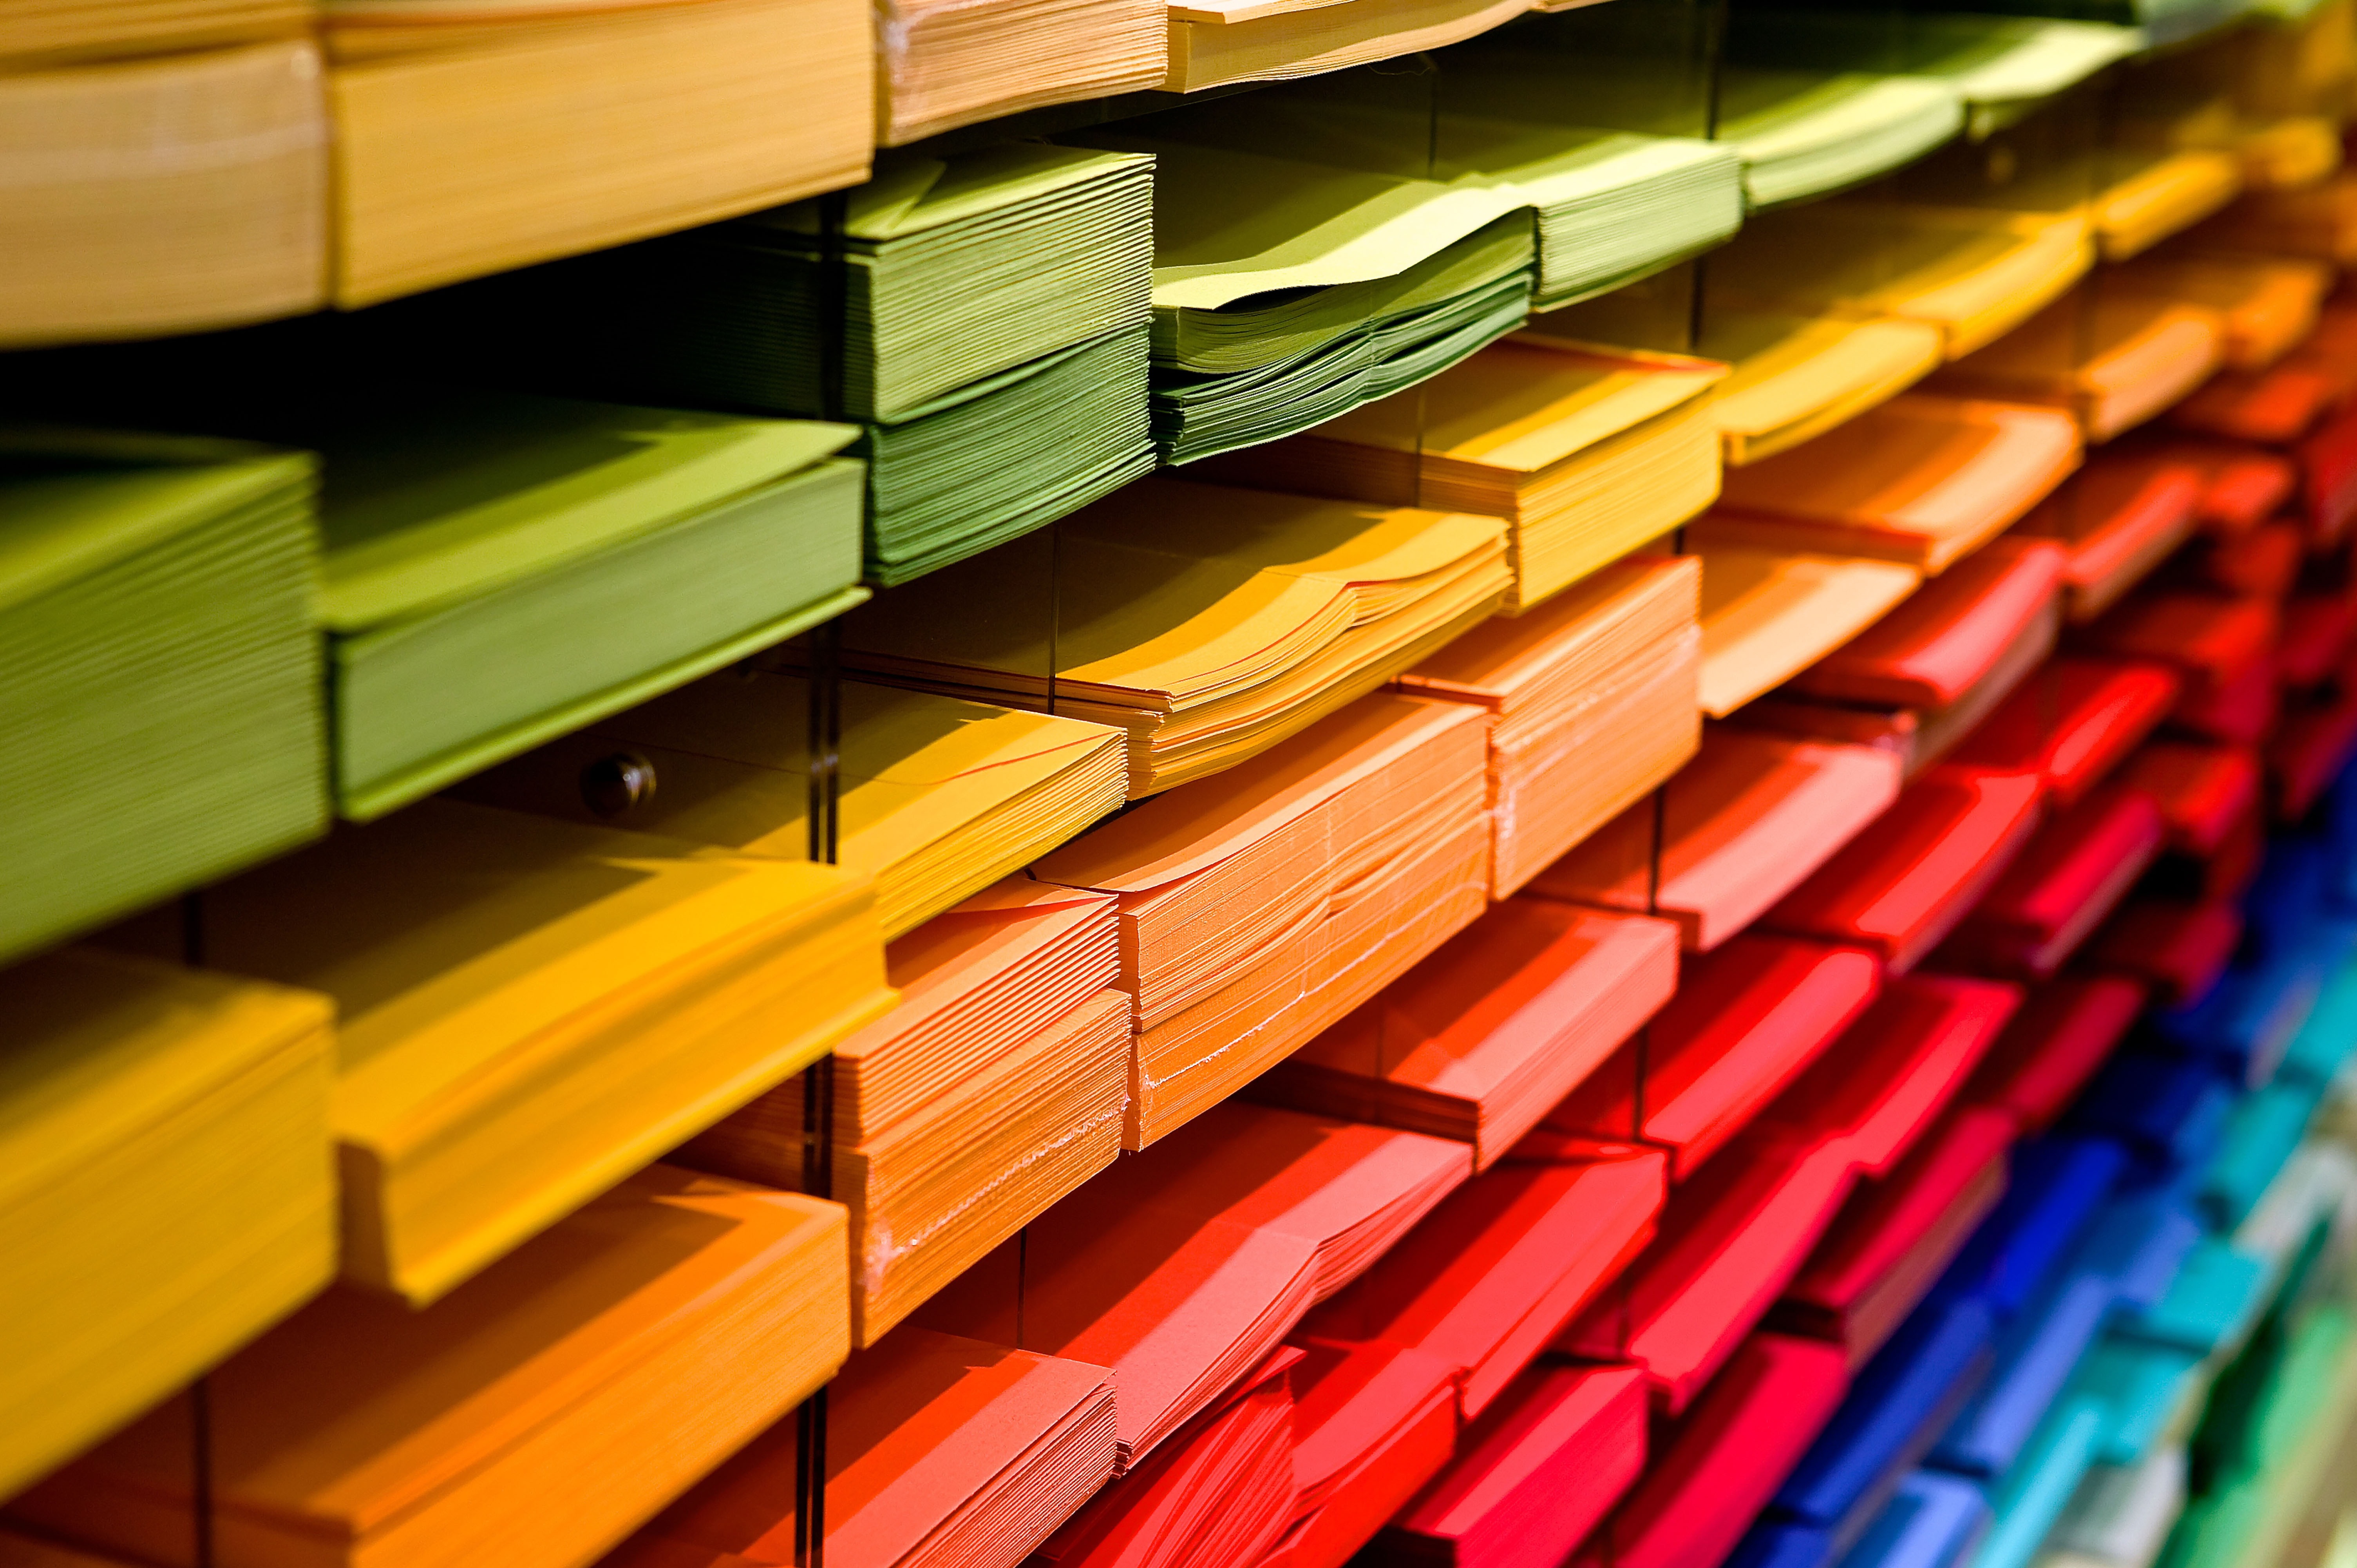
wood, row, pile, line, colourful, color, furniture, colorful, interior design, bookstore, design, shelves, stationery, stacks, data, folders, window covering, public domain images